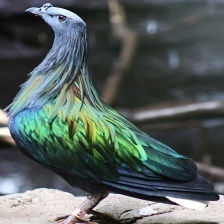
Species: NICOBAR PIGEON
Scientific name: CALOENAS NICOBARICA